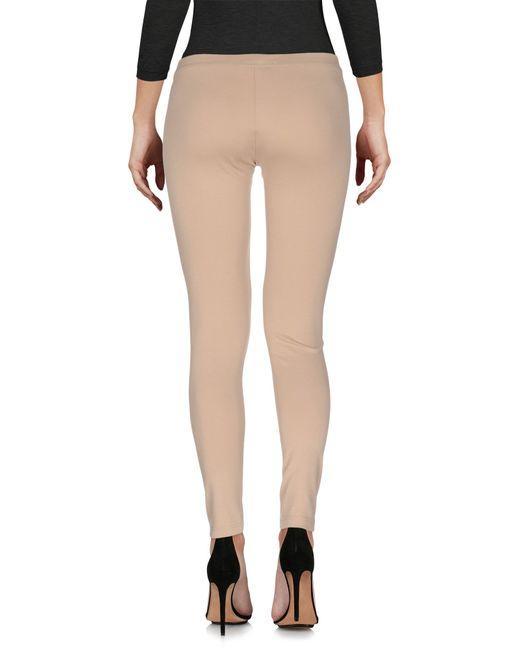
Slim Fit hellrosa unteres Jahr für Frauen